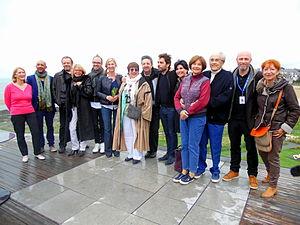
Jury 2015 du Dinard Comedy Festival avec Édouard Montoute, Françoise Ménidrey, Jarry, Michèle Laroque, Annie Grégorio, Gérard Moulévrier, Sébastien Castro, Liane Foly, Macha Méril, Michel Legrand, Xavier Lebreton et Sylvie Pautrel.
À l’origine appelé « Les Estivales du Rire de Dinard » du nom de son association, le Dinard Comedy Festival est un festival d’humour créé en 1998 par Xavier Le Breton.